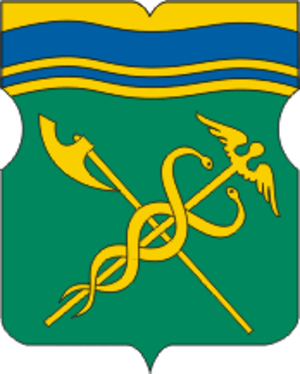
Zamoskvoretche est un arrondissement du centre de Moscou, situé au sud du district administratif central.